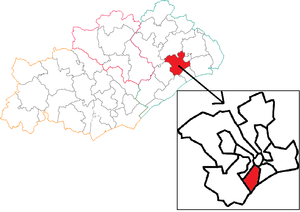
Situation du canton dans le département de l'Hérault.
Le canton de Montpellier 6 est situé dans l'Hérault, dans l'arrondissement de Montpellier.